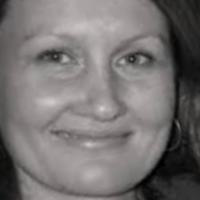
Age group: age 31-40